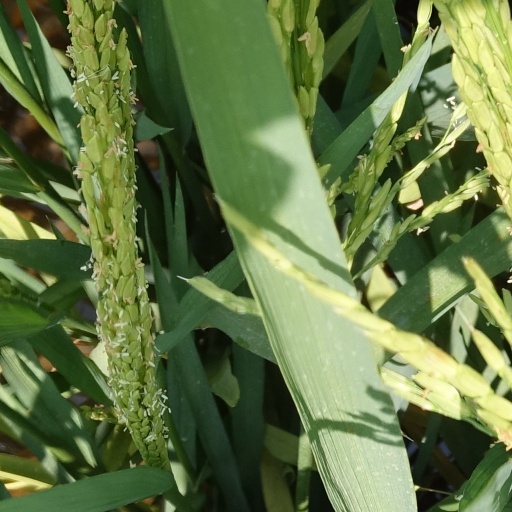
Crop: rice